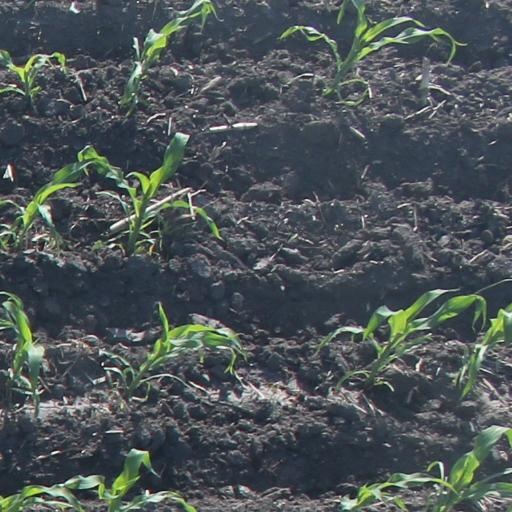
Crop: maize; corn